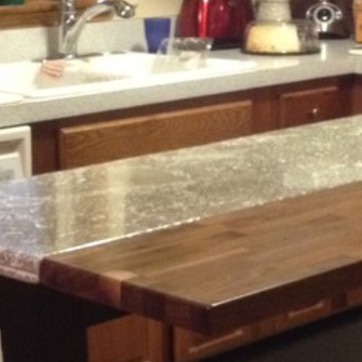
Material: polishedstone